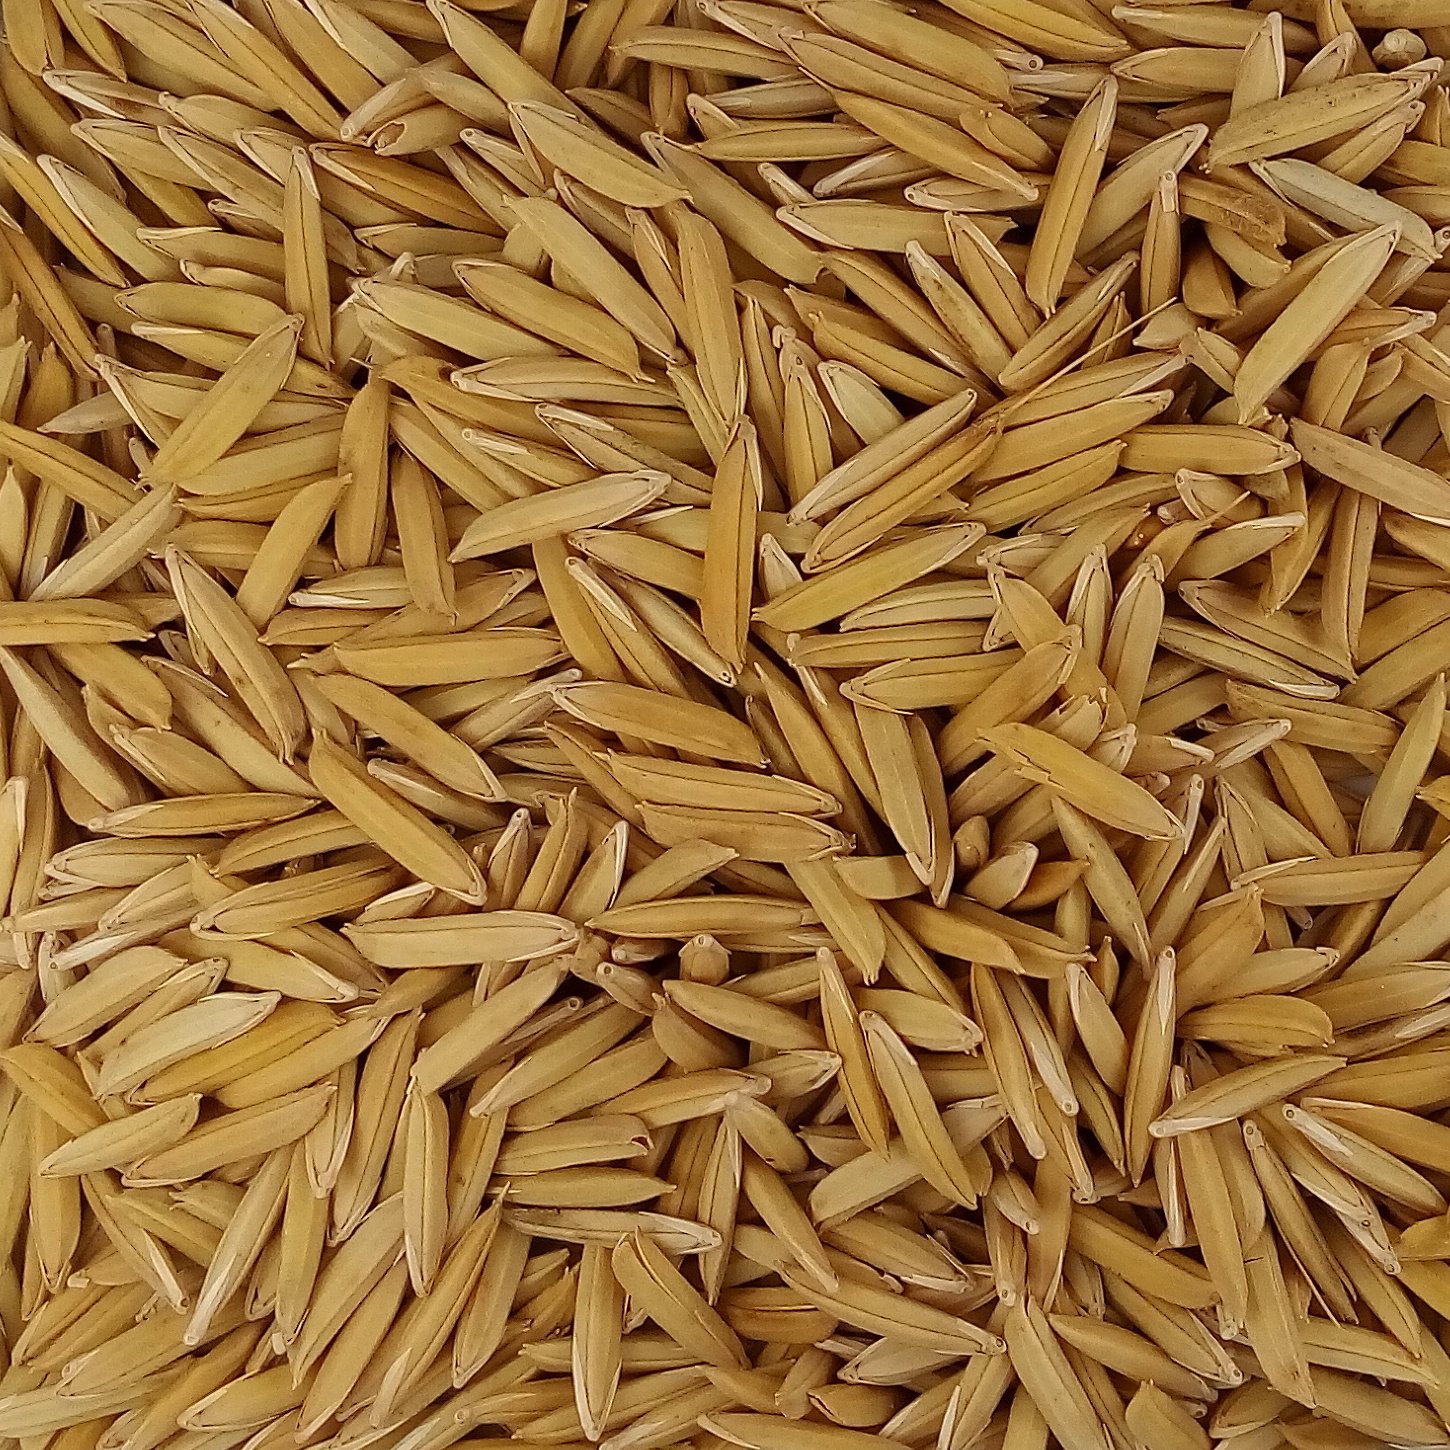
Rice seed variety: 1718